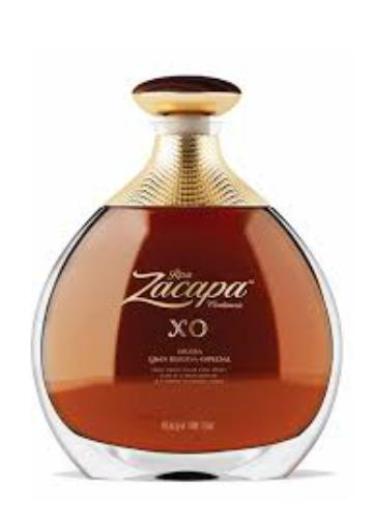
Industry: Food